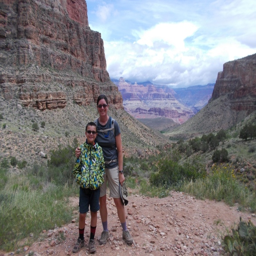
half way up tourist attraction .